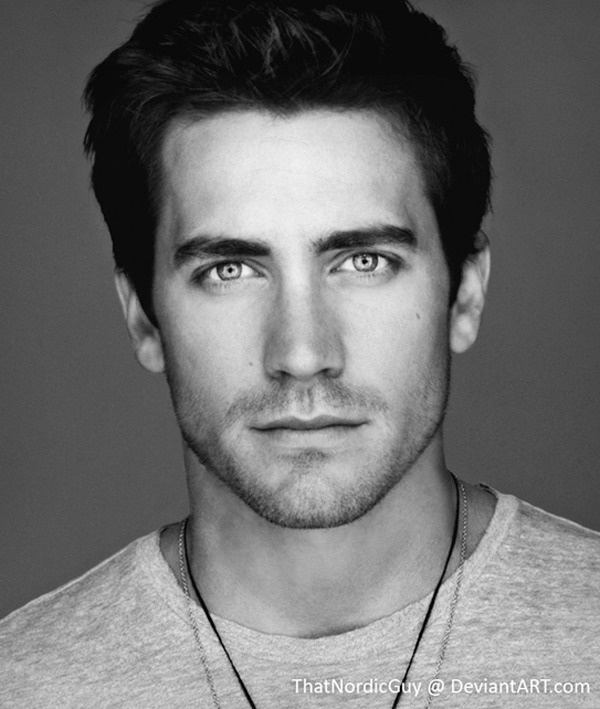
Portrait style: Real Portrait